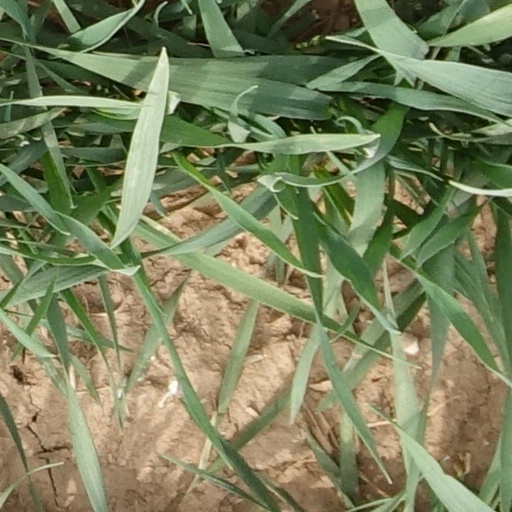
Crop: wheat